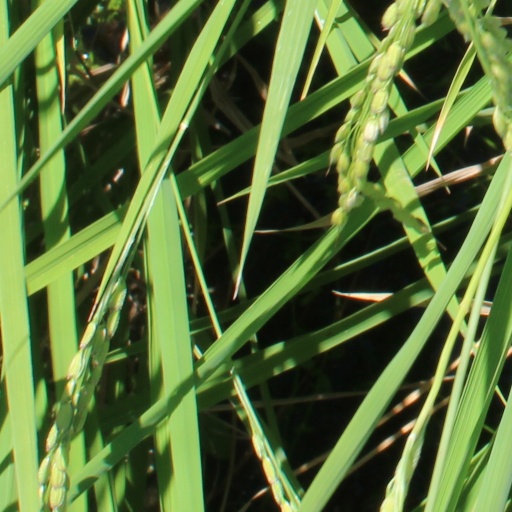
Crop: rice